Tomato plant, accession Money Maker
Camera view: bottom (45 deg); turntable rotation: 90 degrees
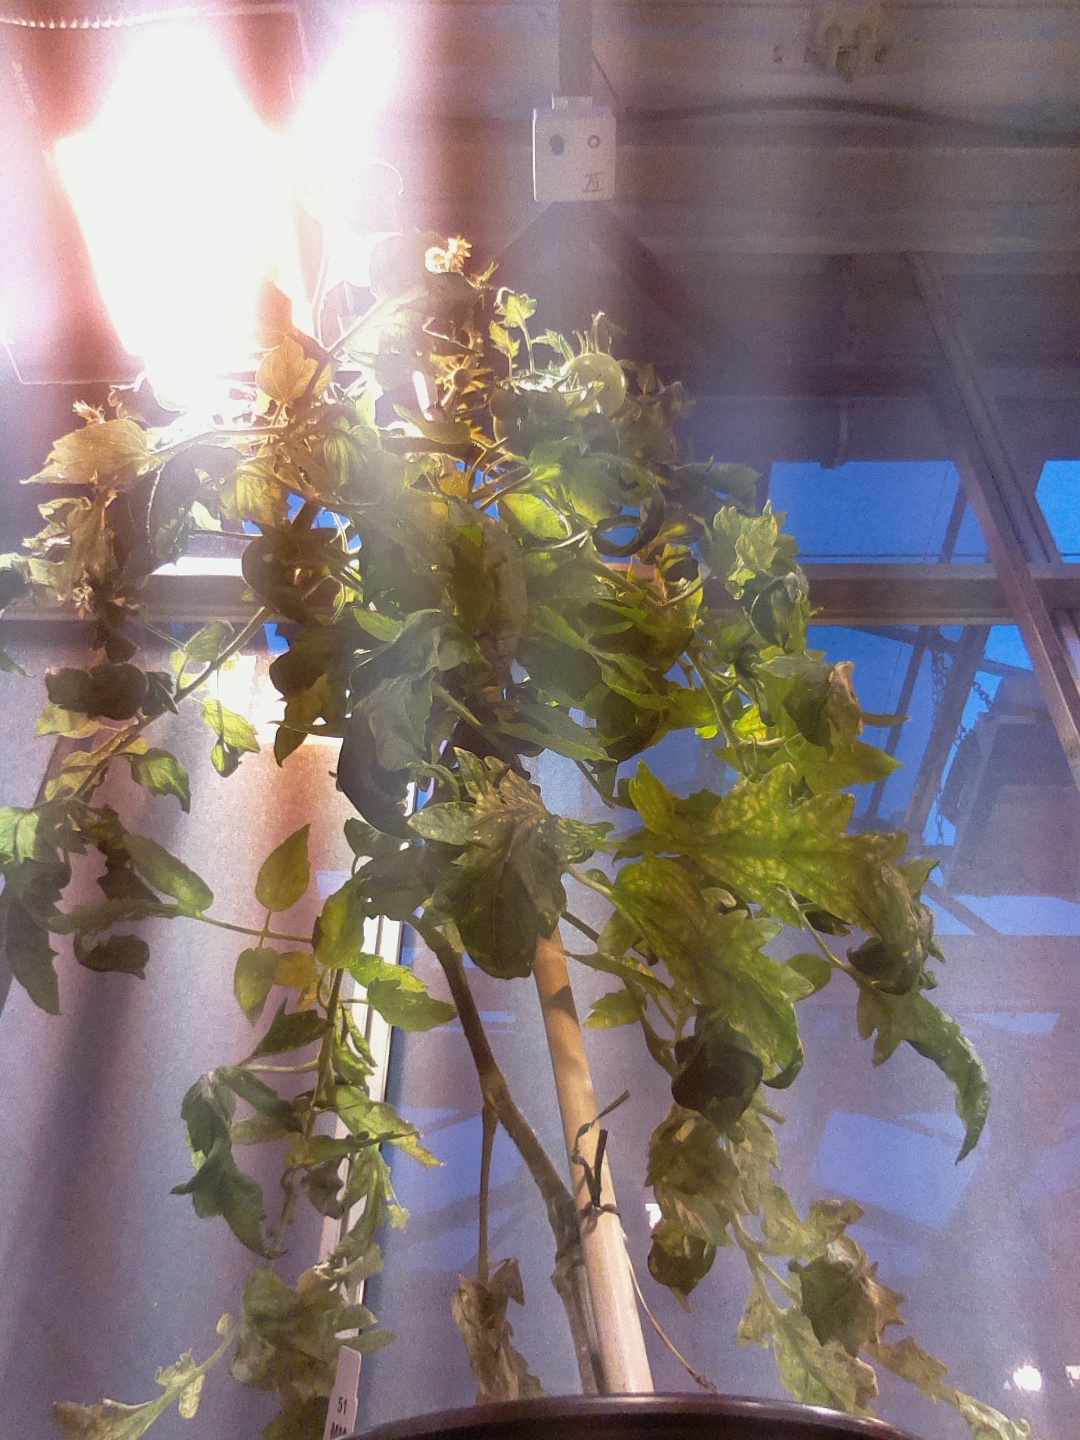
BBCH growth stage 75: 50%-60% of final fruit size